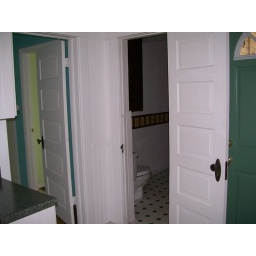
full bath off kitchen by back door